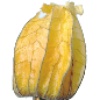
Label: physalis_with_husk